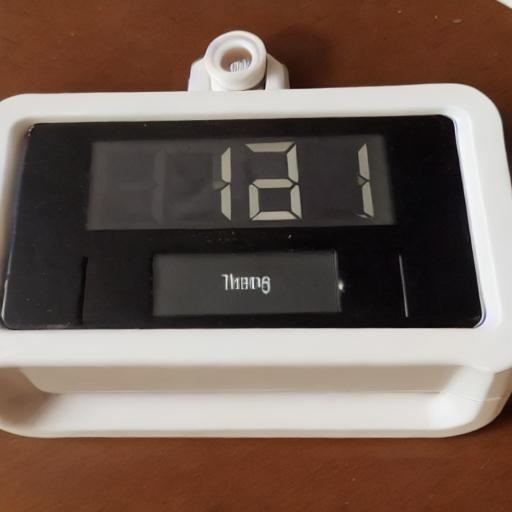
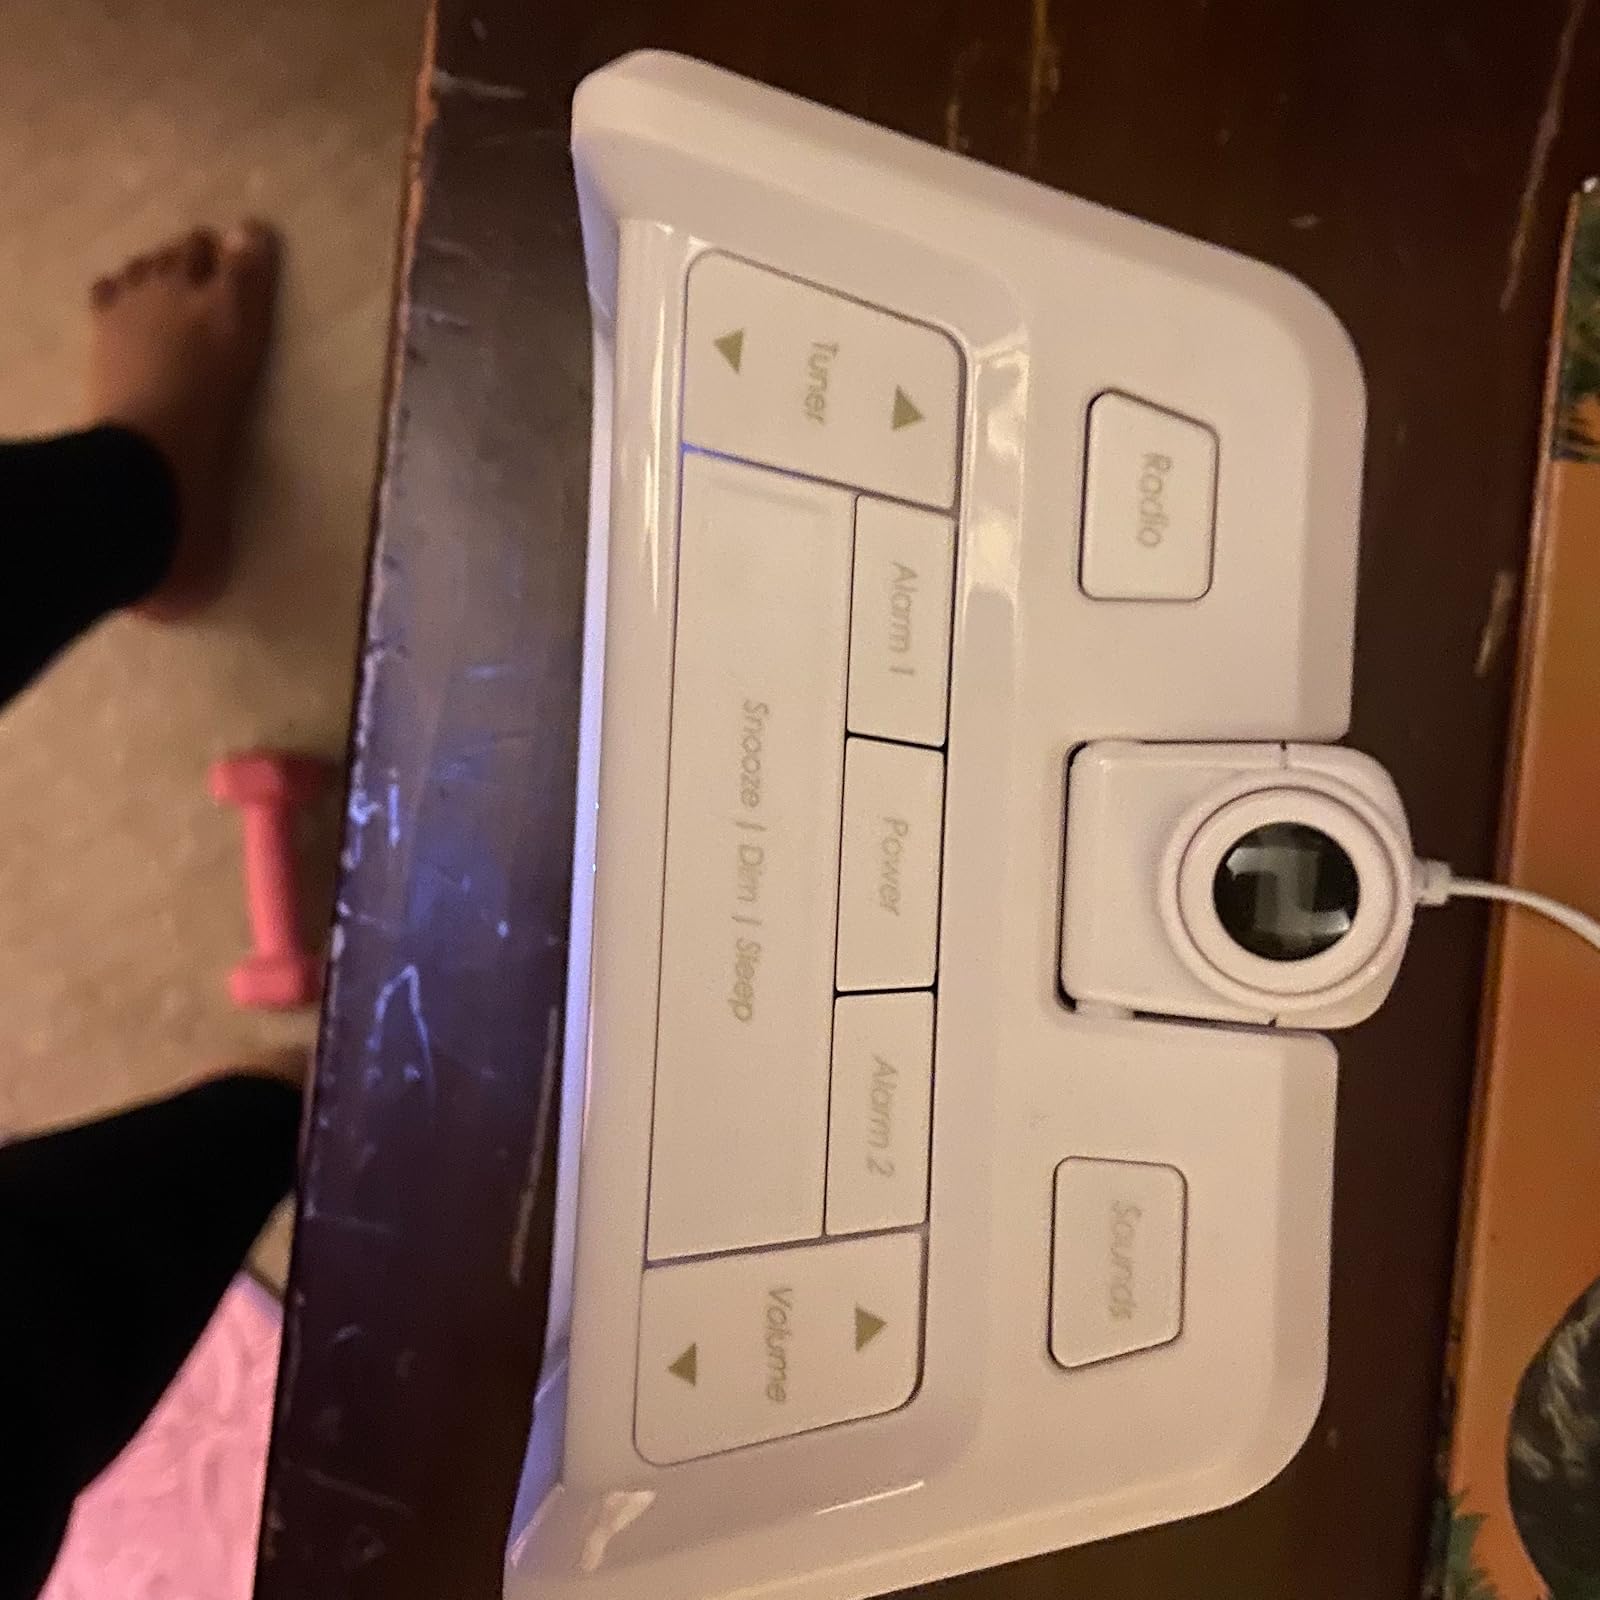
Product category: clock
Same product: no